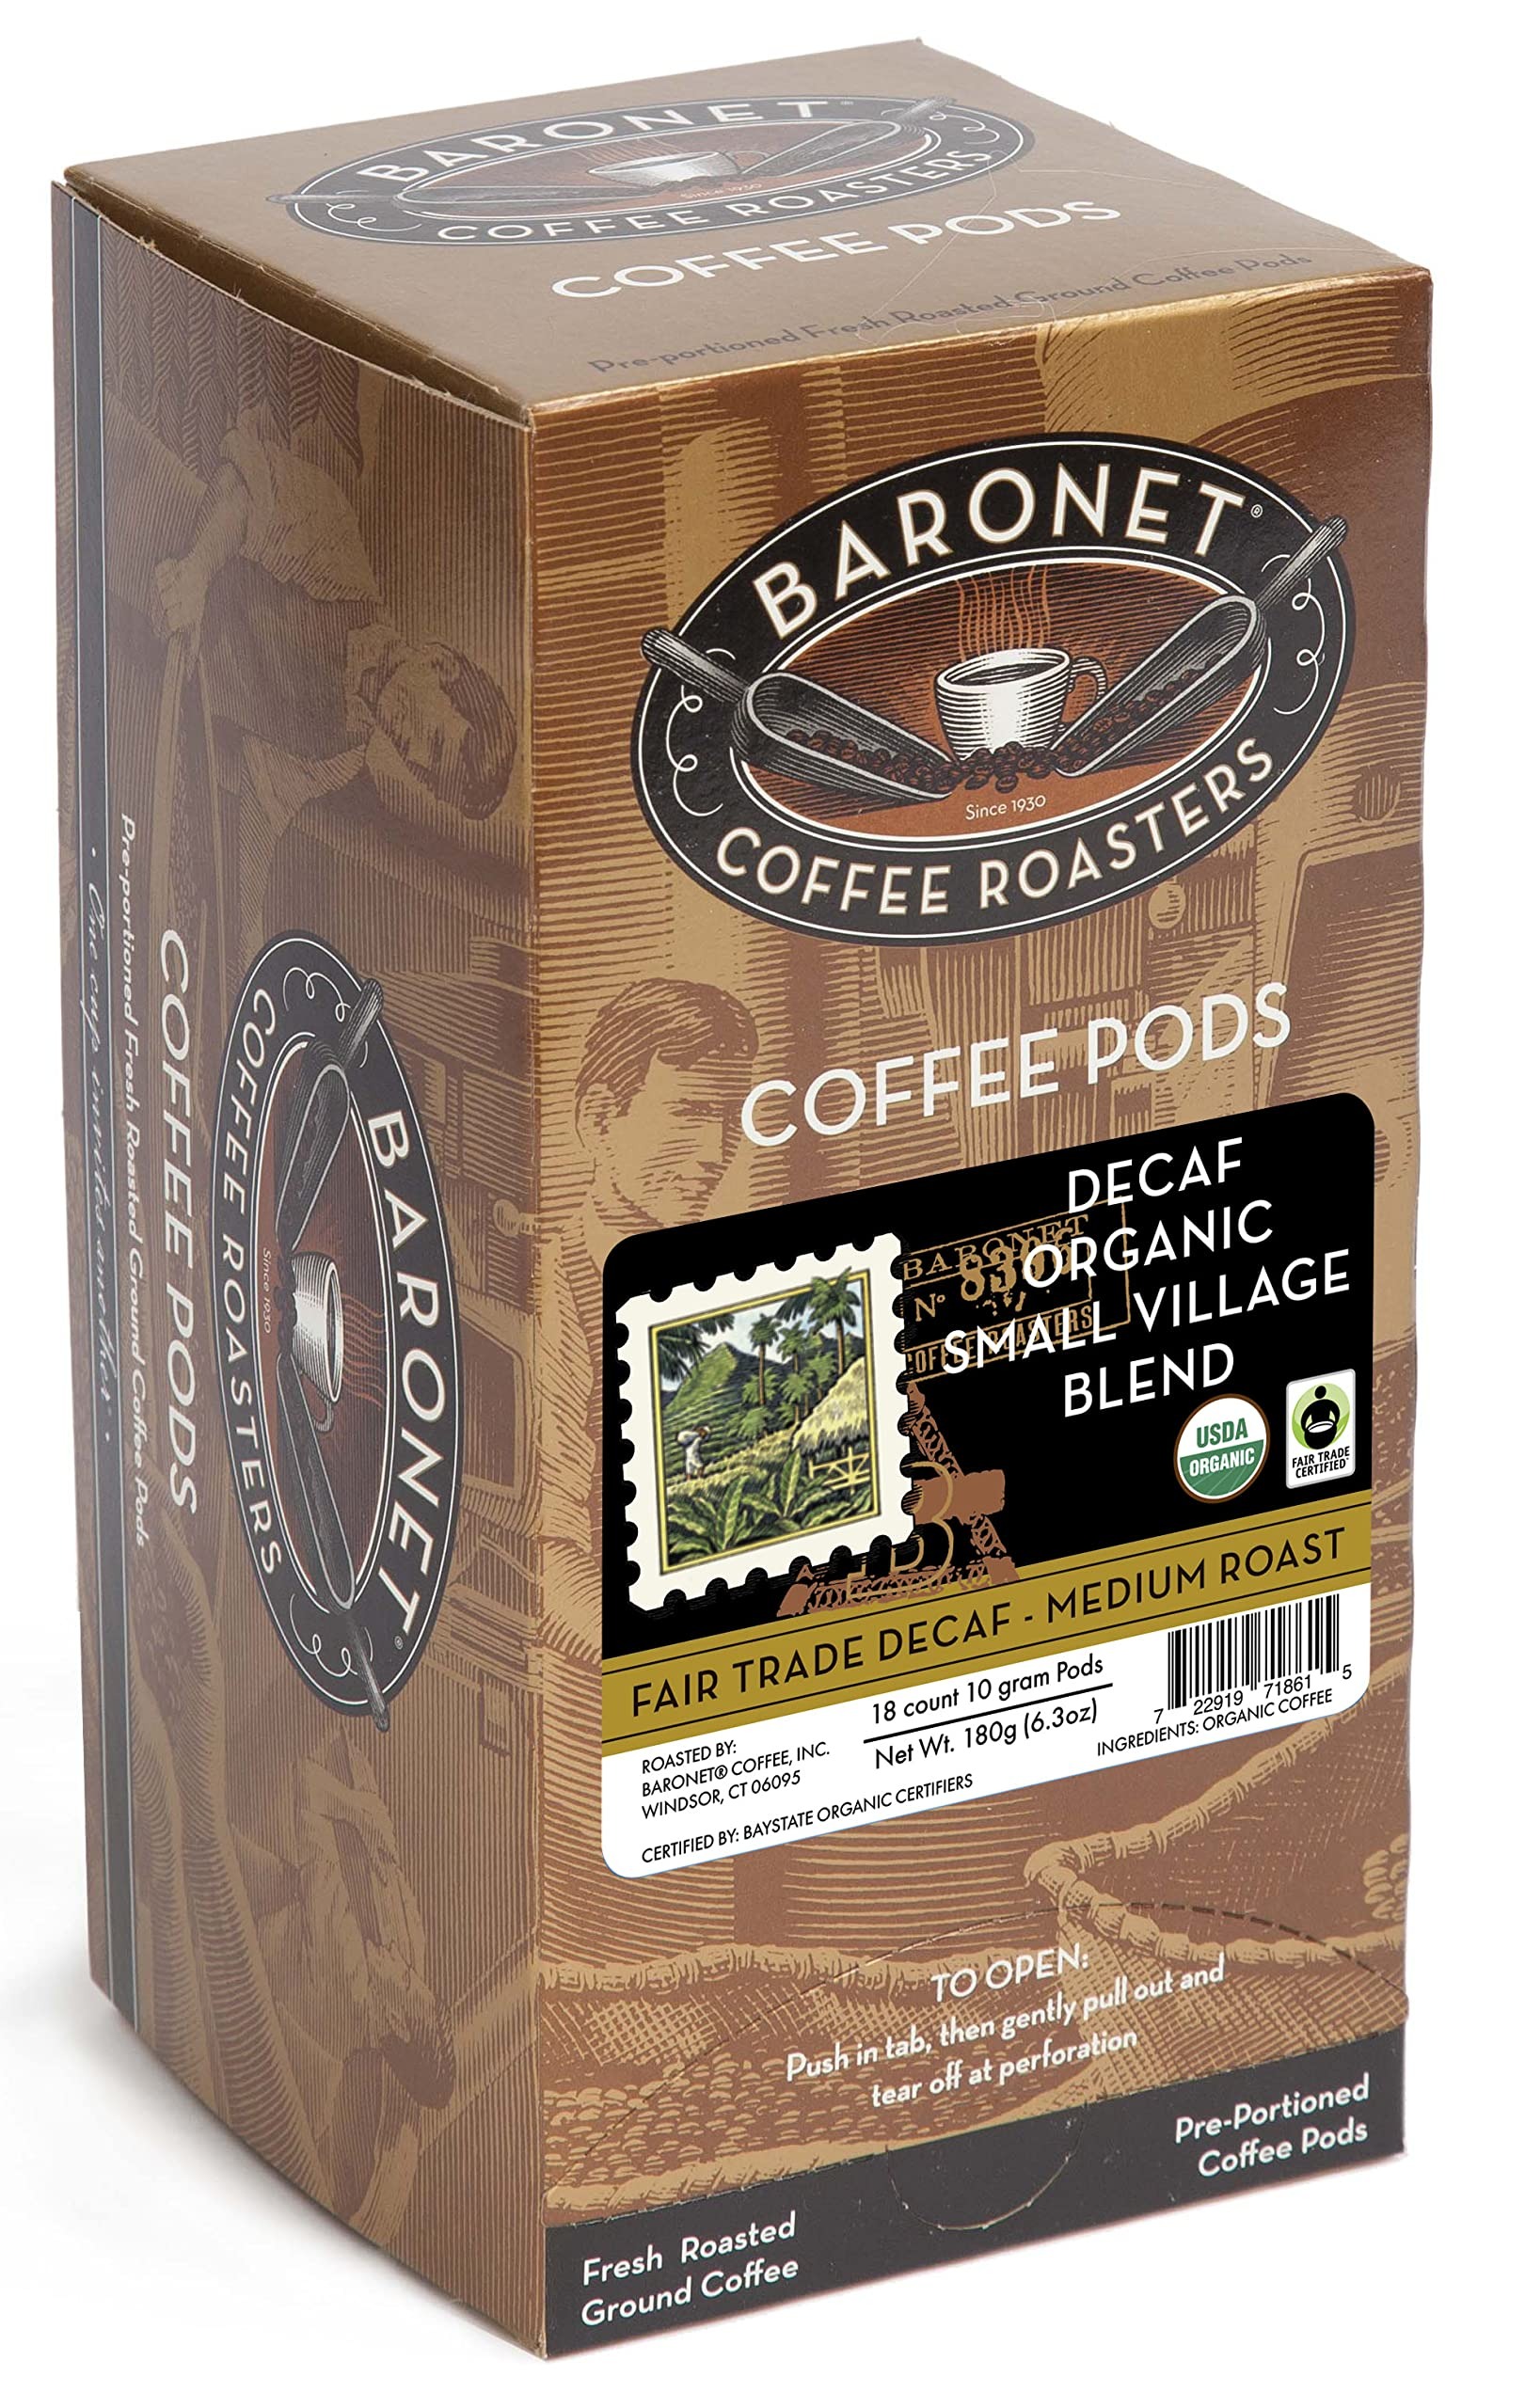
Item Name: Baronet Coffee Pods [DECAF Organic Small Village-54 Pods] Single Cup Use, Like Senseo [3 Boxes of 18 Single Serve 10 Gram] Regular Strength, Med Roast [Decaf Org Sml Vil]
Bullet Point 1: DELICIOUS SINGLE SERVE COFFEE: 100% Arabica coffee is roasted then immediately packed into coffee pods for the highest quality. Available in a variety of flavors, caffeinated or decaf and roast types
Bullet Point 2: INDIVIDUALLY WRAPPED FOR FRESHNESS: Includes 54 total soft coffee pods (3 boxes of 18) with 10 grams of ground coffee per pod; individually wrapped to keep pods fresh till use in your single serve coffee maker
Bullet Point 3: COMPATIBLE WITH SENSEO MACHINES: Use coffee pads with single serve coffee makers that are compatible with Senseo coffee pods; ex Bunn coffee maker, Hamilton beach coffee maker, hotel coffee machines
Bullet Point 4: BETTER FOR THE WORLD: 10 Gram coffee pods can be composted at home reducing waste (package is not composatable). Brew in your pod single coffee maker, cool pod then compost. Pods do not use plastic like other pods, capsules
Bullet Point 5: NOT COMPATIBLE WITH: Check your coffee machine before purchasing, these coffee pads do not work with Nespresso machines, one cup coffee makers that use Keurig Cups or K-Cups
Value: 54.0
Unit: Count

Price: 46.86